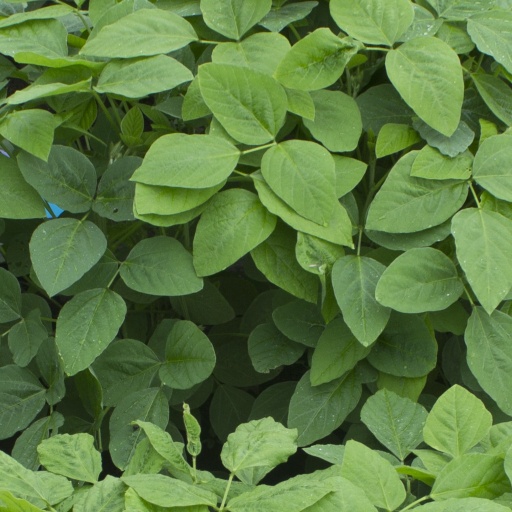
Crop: soybean